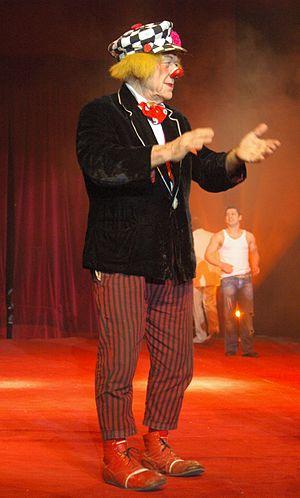
Un clown, pitre ou paillasse est un personnage comique de l'univers du cirque. Visages disparaissant sous le maquillage, vêtus de façon spectaculaire, les clowns se partagent traditionnellement en « augustes » et en « clowns blancs ».
Oleg Konstantinovitch Popov, né le 31 juillet 1930 dans l'oblast de Moscou en URSS, et mort le 2 novembre 2016 à Rostov-sur-le-Don, est un célèbre clown et artiste du cirque soviétique puis russe. Il est surnommé le Clown du soleil.